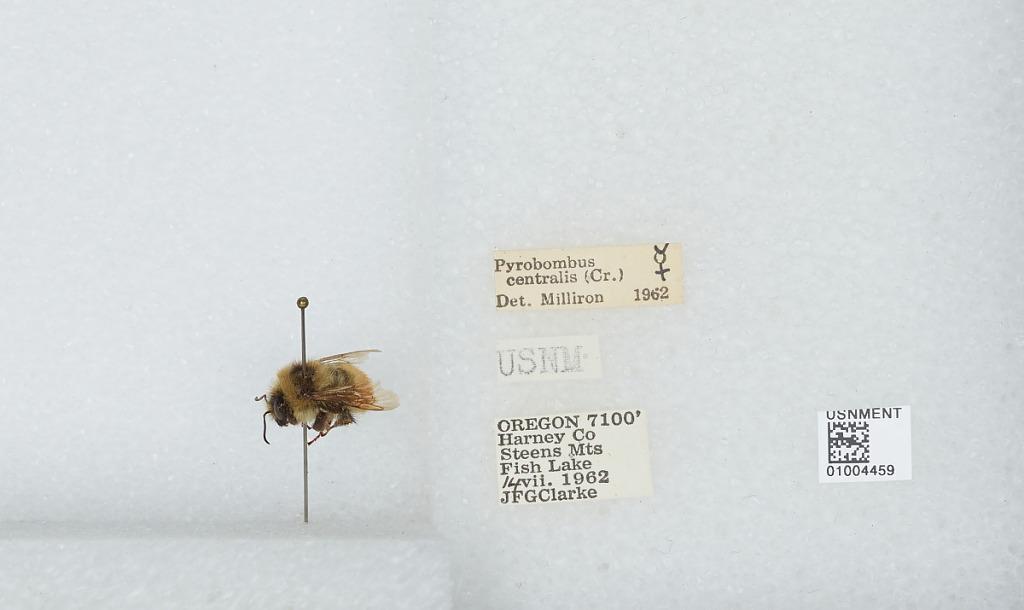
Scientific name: Bombus (Pyrobombus) centralis Cresson
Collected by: J. Clarke
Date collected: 1962-7-14
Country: United States
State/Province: Oregon
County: Harney
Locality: Steens Mountains, Fish Lake
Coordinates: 42.7381, -118.644
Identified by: Milliron